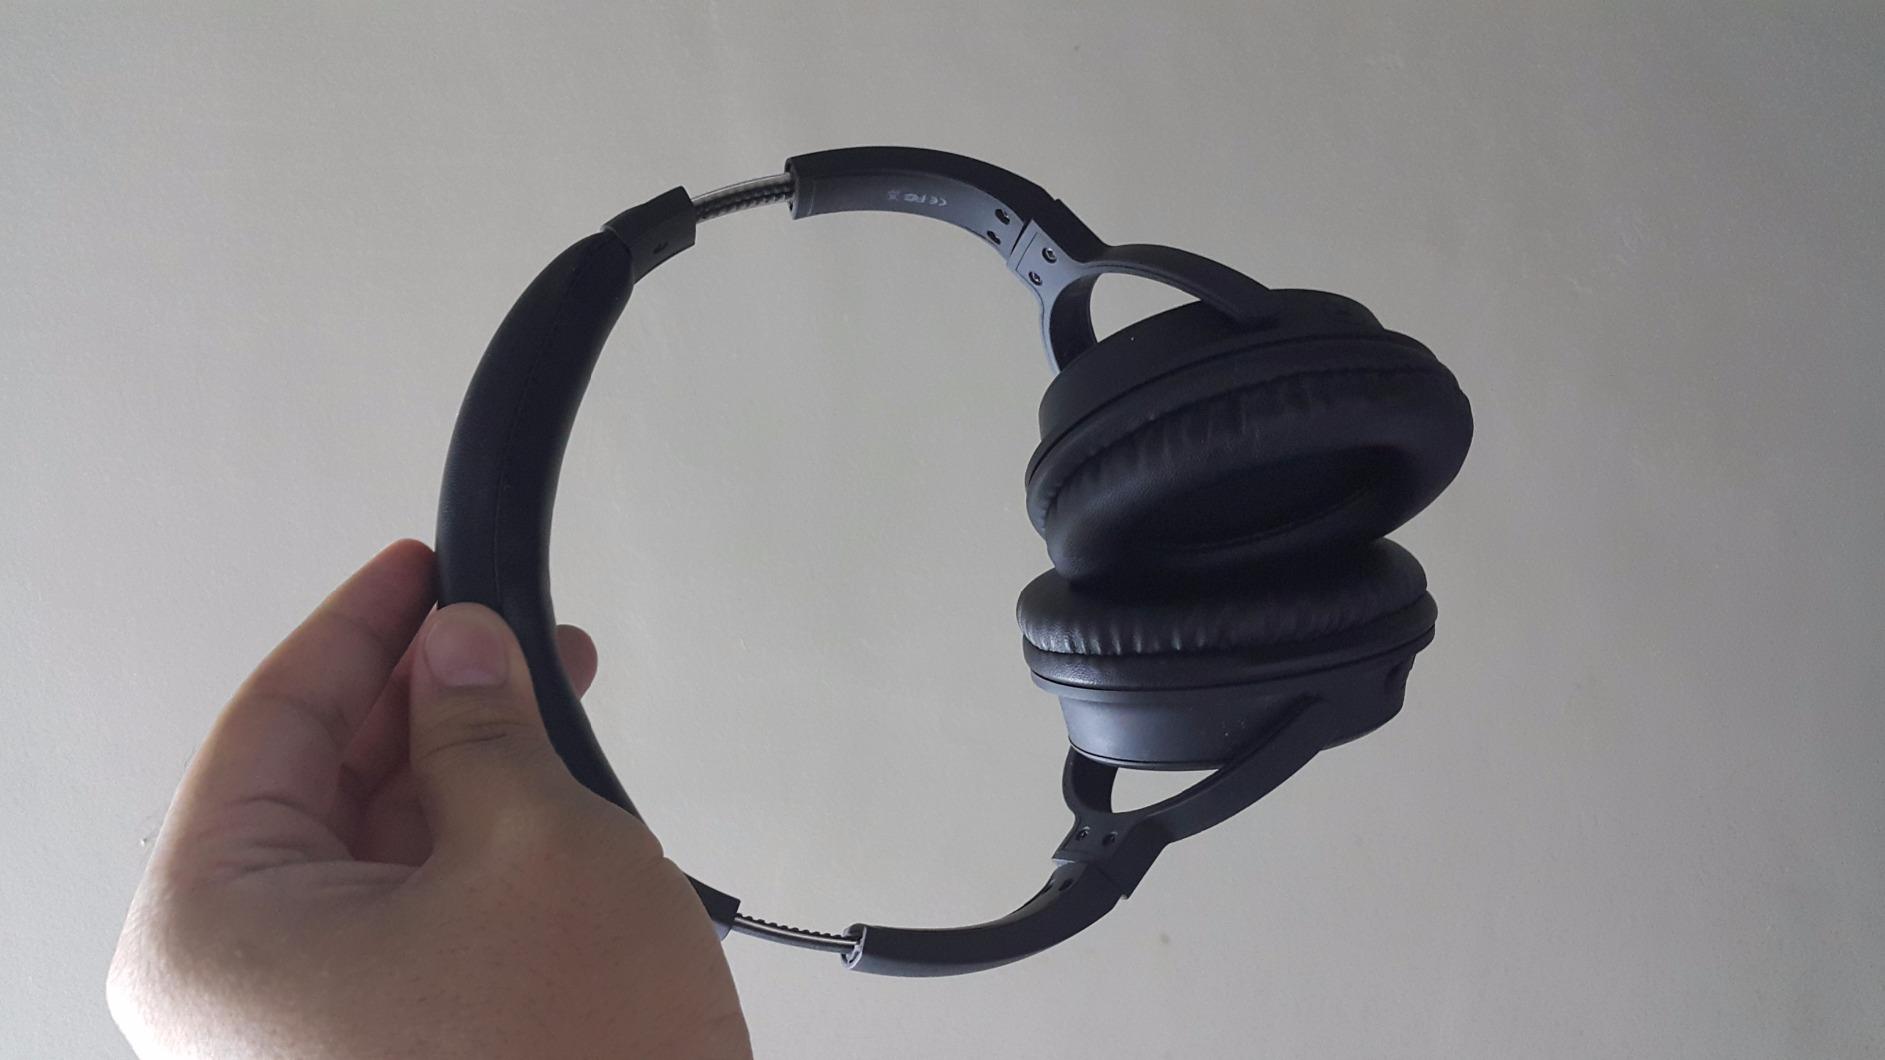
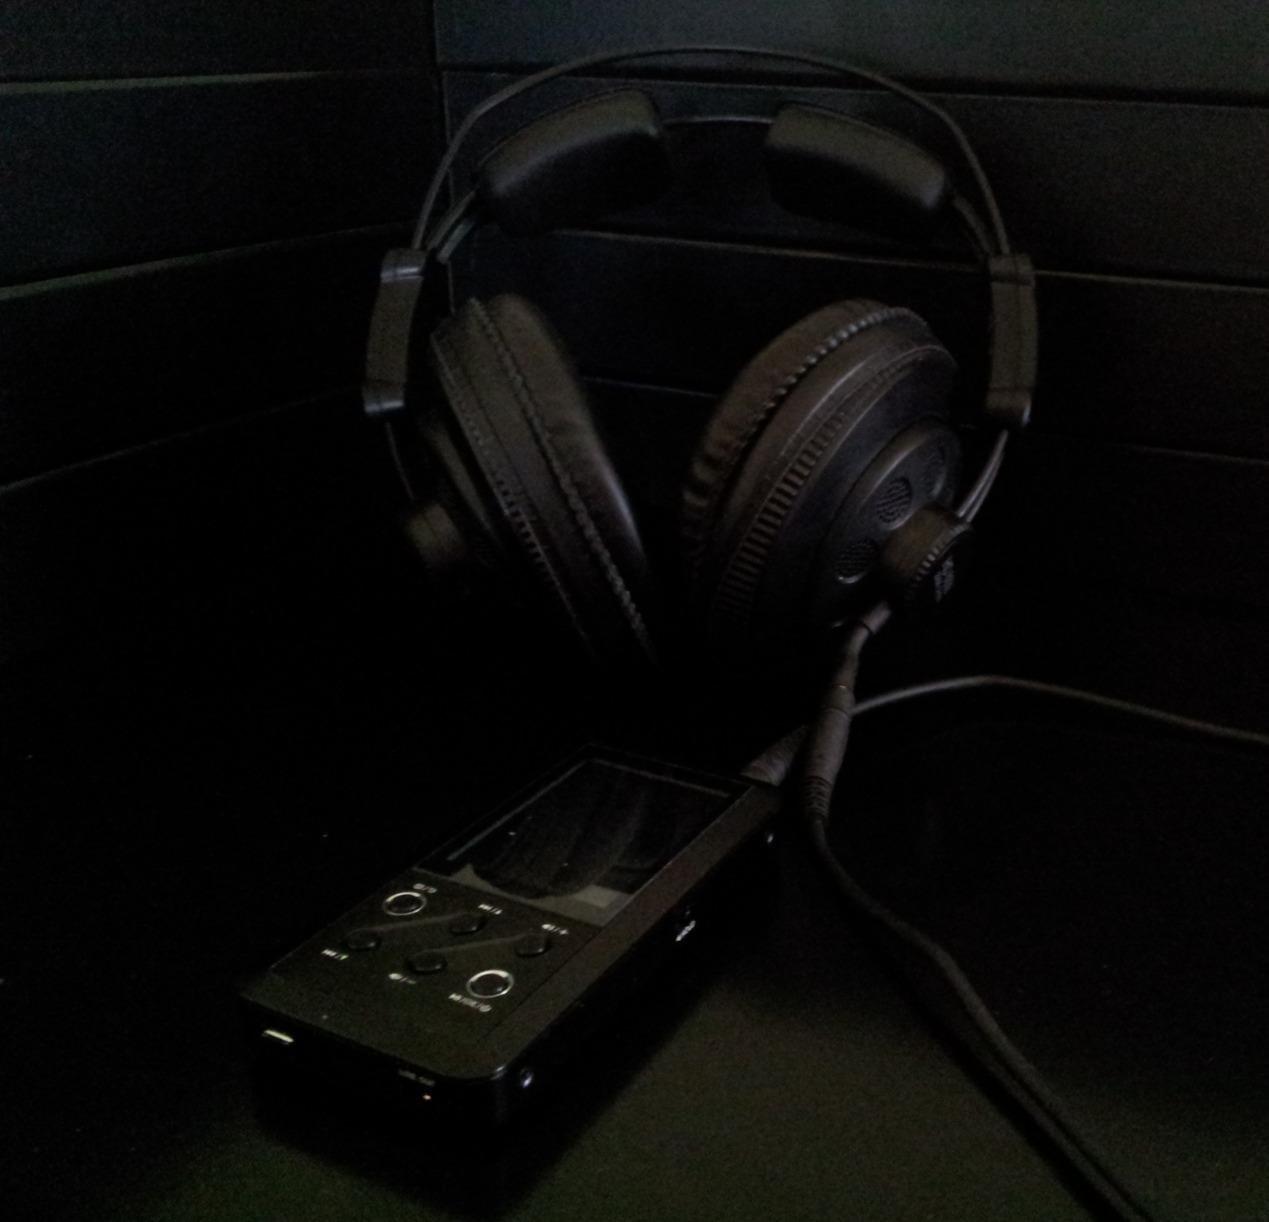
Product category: headphones
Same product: no